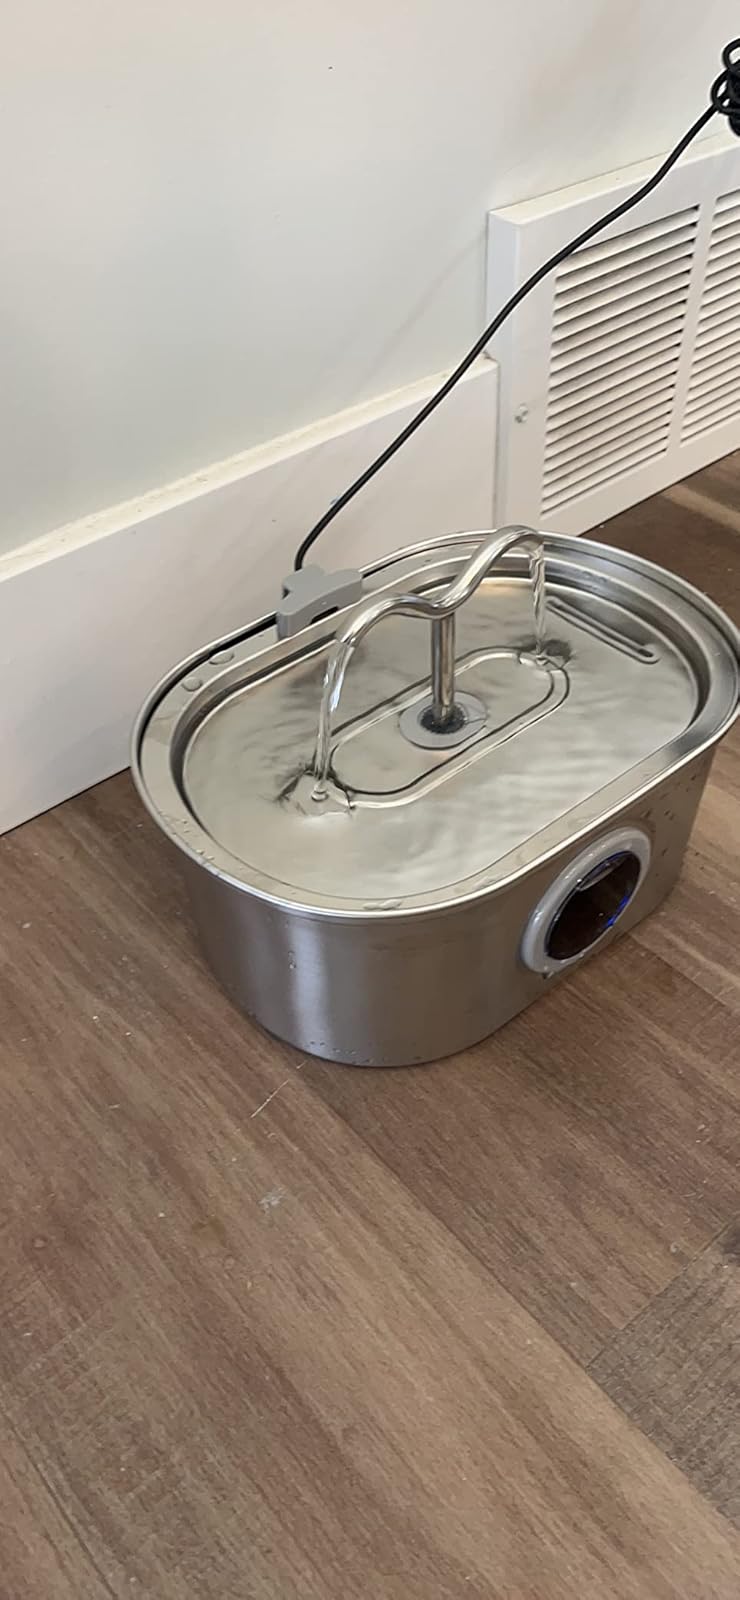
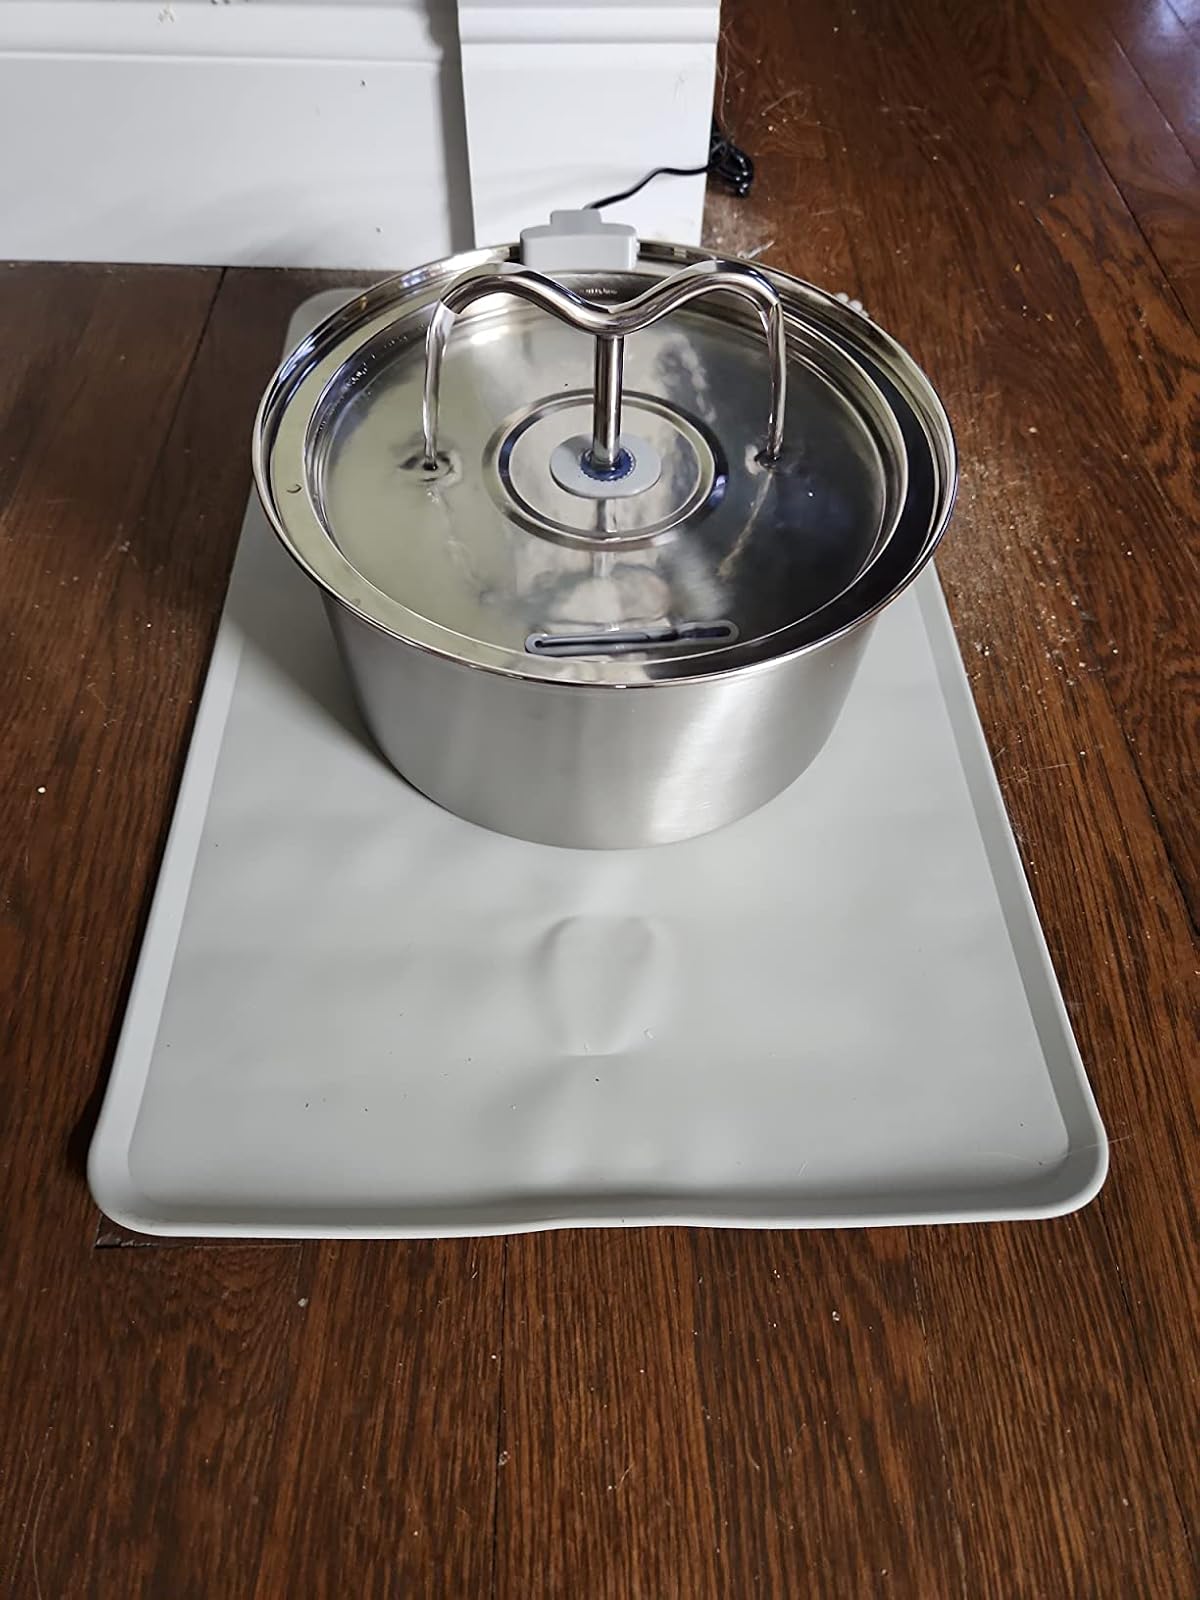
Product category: items_bowl
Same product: no